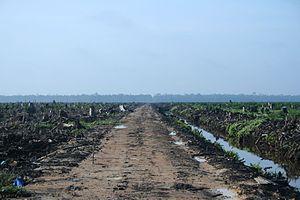
L’huile de palme est une huile végétale extraite par pression à chaud de la pulpe des fruits du palmier à huile, un arbre originaire d'Afrique tropicale dont est aussi tirée l’huile de palmiste, extraite du noyau de ses fruits.
L'environnement en Indonésie est l'environnement du pays Indonésie. Une production importante d'huile de palme a complètement bouleversé l'environnement du pays. Les milieux naturels ont été fortement affectés par la déforestation. De fait, le bilan carbone global du pays est catastrophique, il serait le premier en termes d'« intensité carbone ». C'est également le 2ᵉ pays qui a le rejet le plus important de déchets plastiques au monde.
Avec l’importante perte de biodiversité actuelle, la conservation des populations devient un enjeu majeur pour le maintien de la biodiversité. Les techniques de capture-marquage-recapture et les modèles mathématiques associés ont un rôle prépondérant pour la mise en place d’une politique de préservation à long terme des populations, des communautés et des écosystèmes tout en maintenant une économie stable.
L'Indonésie, en tant qu'un des leaders mondiaux de la production d’huile de palme, est l'un des pôles grandissants du marché des agrocarburants. Basé sur l'agroindustrie et l'exportation, les grandes sociétés indonésiennes et malaisiennes s'y développent, générant déforestation, conflits fonciers et sociaux… Selon le ministère indonésien des forêts, entre 2009 et 2011, plus de 25 % de la déforestation indonésienne était due à l’exploitation de l’huile de palme.